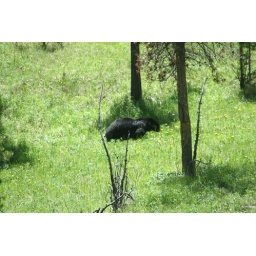
A black bear was foraging by the road. We stopped to take pictures of it.